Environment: real
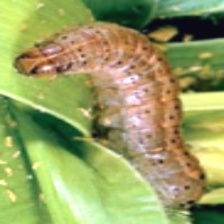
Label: fall_armyworm